Ophelia Cabral

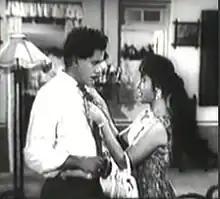
A still from the Konkani film "Amchem Noxib", ft. C. Alvares and Cabral.

Throughout her career, Cabral had the opportunity to collaborate with "tiatr" industry figures, including Master Vaz, Dr. Simon C. Fernandes, C. Alvares, J. P. Souzalin, and M. Boyer. In addition to her acting accomplishments, Cabral ventured into writing and directing her own "tiatrs", including productions such as "Mhojim Bhurgim" (My Children) and "Bailanchi Sobai" (Woman's Beauty). She also partnered with her husband to produce and direct eight "tiatrs", which received acclaim from the general public.